Hoshi Sato

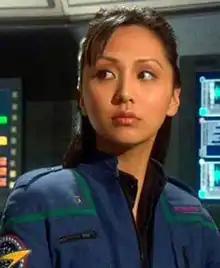
Linda Park as Hoshi Sato

Hoshi Sato , played by Korean American actress Linda Park, is a fictional character in the science fiction television series "".